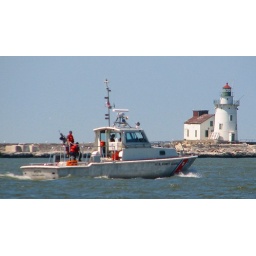
Coast Guard boat goes by the Cleveland lighthouse